Mini Viva

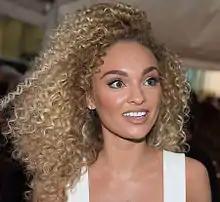
Frankee Connolly at the Glamour Women of the Year Awards 2015

Mini Viva were formed by Xenomania in 2008, when Frankee Connolly and Britt Love attended an audition held by a label called Select Music UK. Xenomania took the duo to their headquarters in Kent, and they spent a year working with the production team before their launch. They were signed to Universal Music Group in May 2009, after performing "Left My Heart in Tokyo" in the office of Universal chairman and CEO Lucian Grainge.